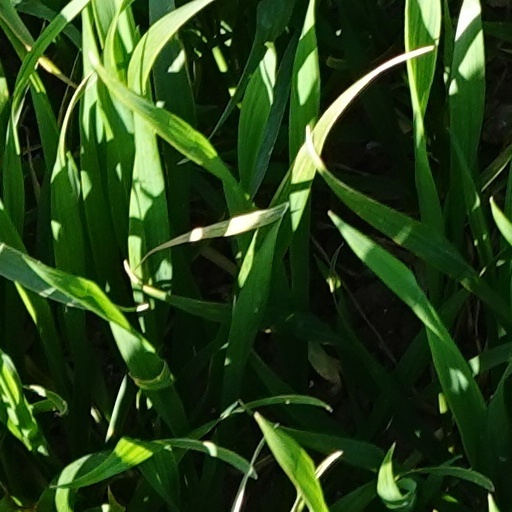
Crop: wheat